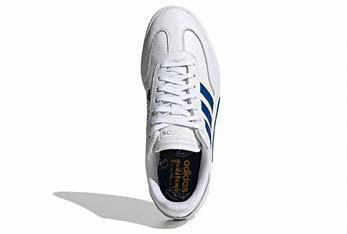
Brand: adidas
Model: neo Adidas NEO Gradas